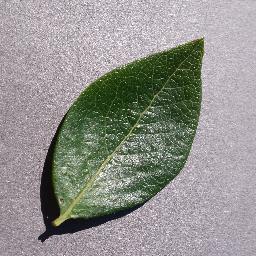
Label: Blueberry___healthy